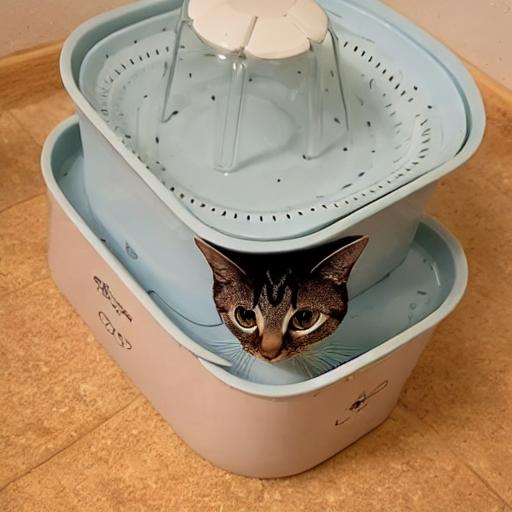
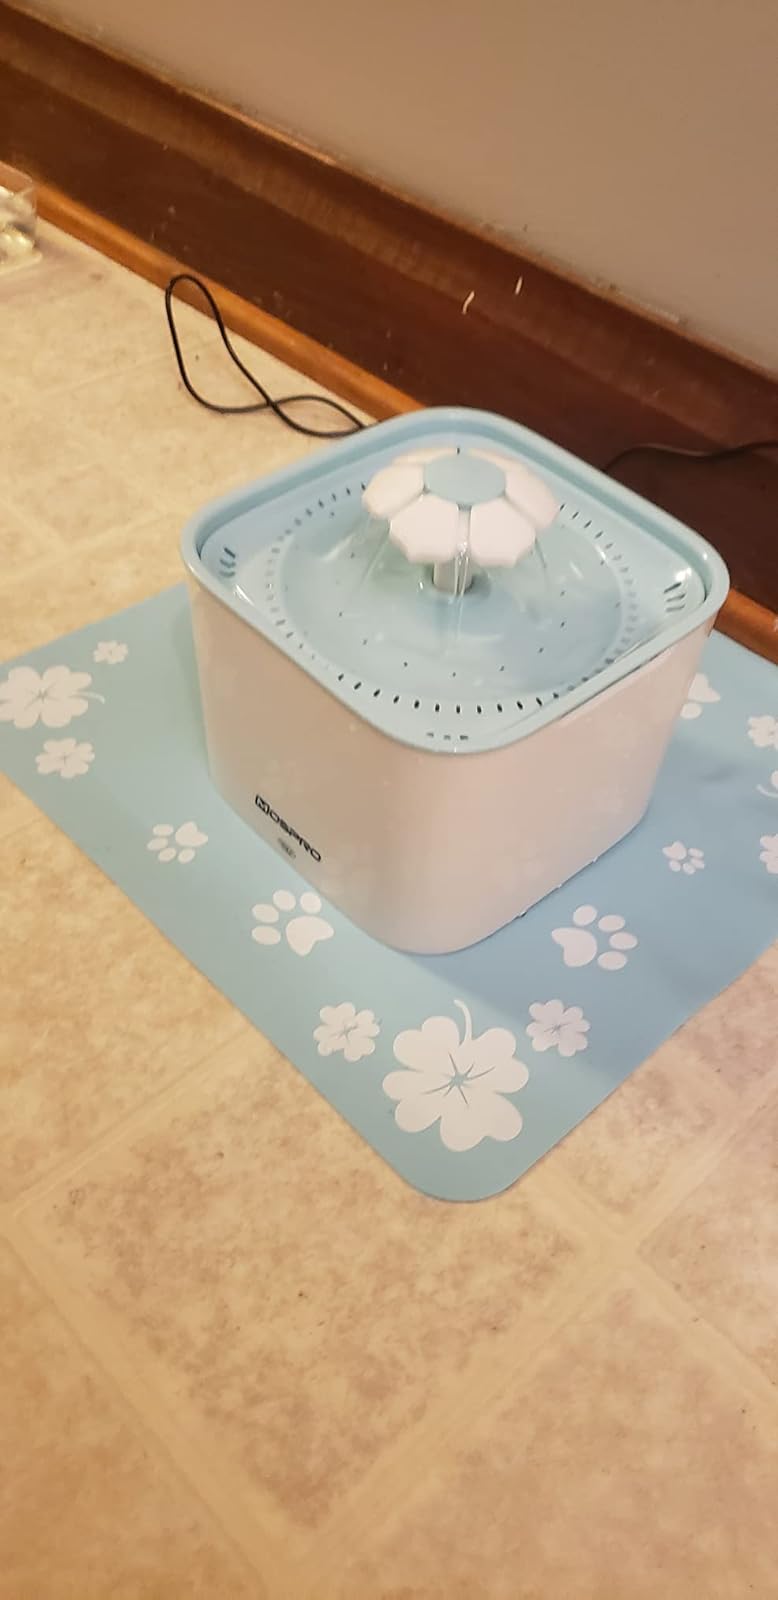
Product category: items_bowl
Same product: no